Comparison of the Amundsen and Scott expeditions

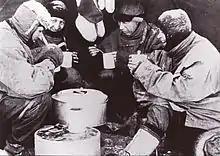
Evans, Bowers, Wilson and Scott having a meal

Scott took the Norwegian pilot and skier Tryggve Gran to the Antarctic on the recommendation of Nansen to train his expedition to ski, but although a few of his party began to learn, he made no arrangements for compulsory training for the full party. Gran (possibly because he was Norwegian) was not included in the South Pole party, which could have made a difference. Gran was, one year later, the first to locate the deceased Scott and his remaining companions in their tent just some 18 km (11 miles) short of One Ton depot, that might have saved their lives had they reached it.